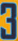
Number: 3